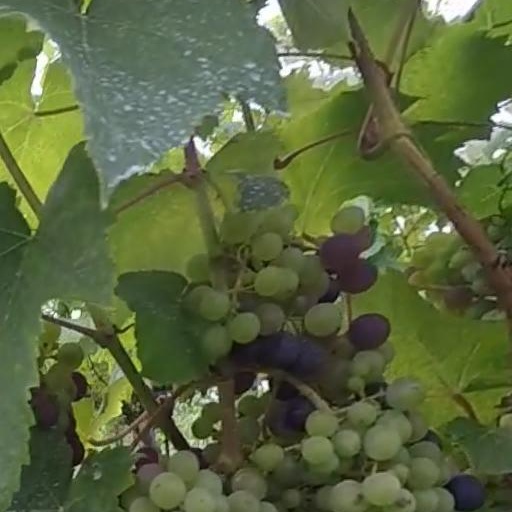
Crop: grape